2010 Lenox Industrial Tools 301

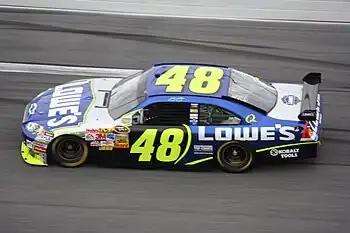
Jimmie Johnson claimed his 52nd career victory after this race.

A few laps later, Stewart made a pit stop because of being off schedule with the rest of the teams. On lap 164, Regan Smith had a punctured tire and went to pit road safely. Afterward, Smith had a drive-through penalty for exceeding the pit road speed limit. On lap 171, the second green flag pit stops began, as Kahne was catching Kyle Busch. Six laps later, Kyle Busch went to pit road, and allowed Kahne to become the leader, but he would inherit the lead two laps later. After the pit stops, Kyle Busch was in the first position, ahead of Kahne and Burton in second and third. Stewart, who made a pit stop before everyone else, was again losing positions as Montoya passed him for the fifth position. Jeff Burton passed Kahne seven laps later, as Kyle Busch led with a 1.9 second lead.